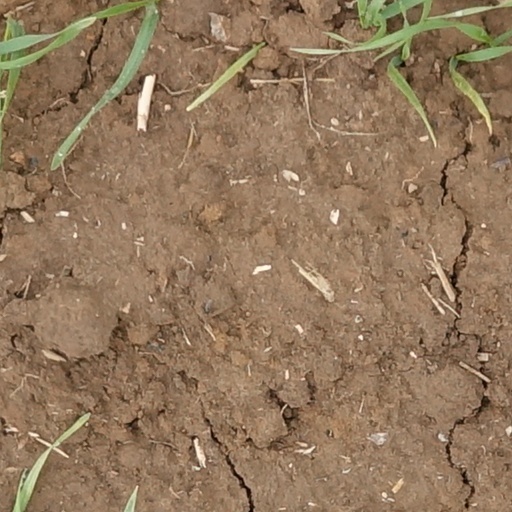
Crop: wheat